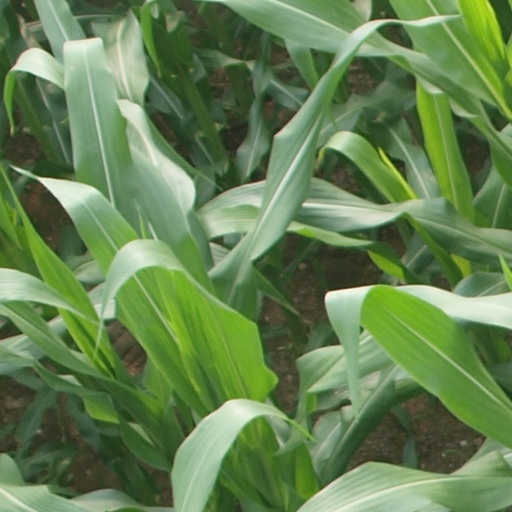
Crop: maize; corn